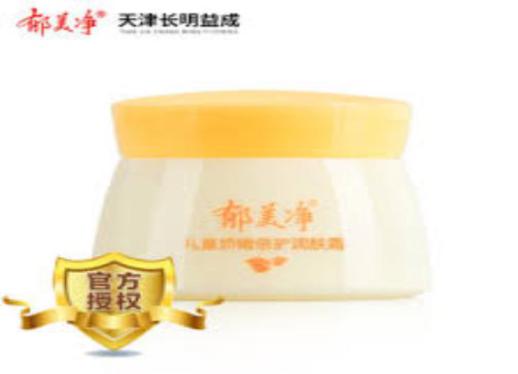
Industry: Necessities